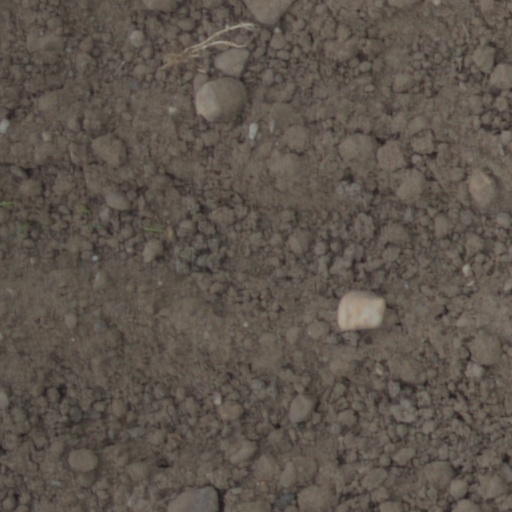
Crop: wheat